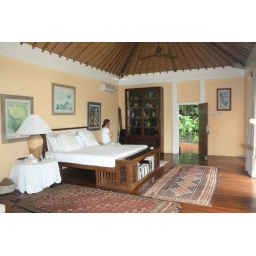
bali - rey on bed in guest house at amirs 2